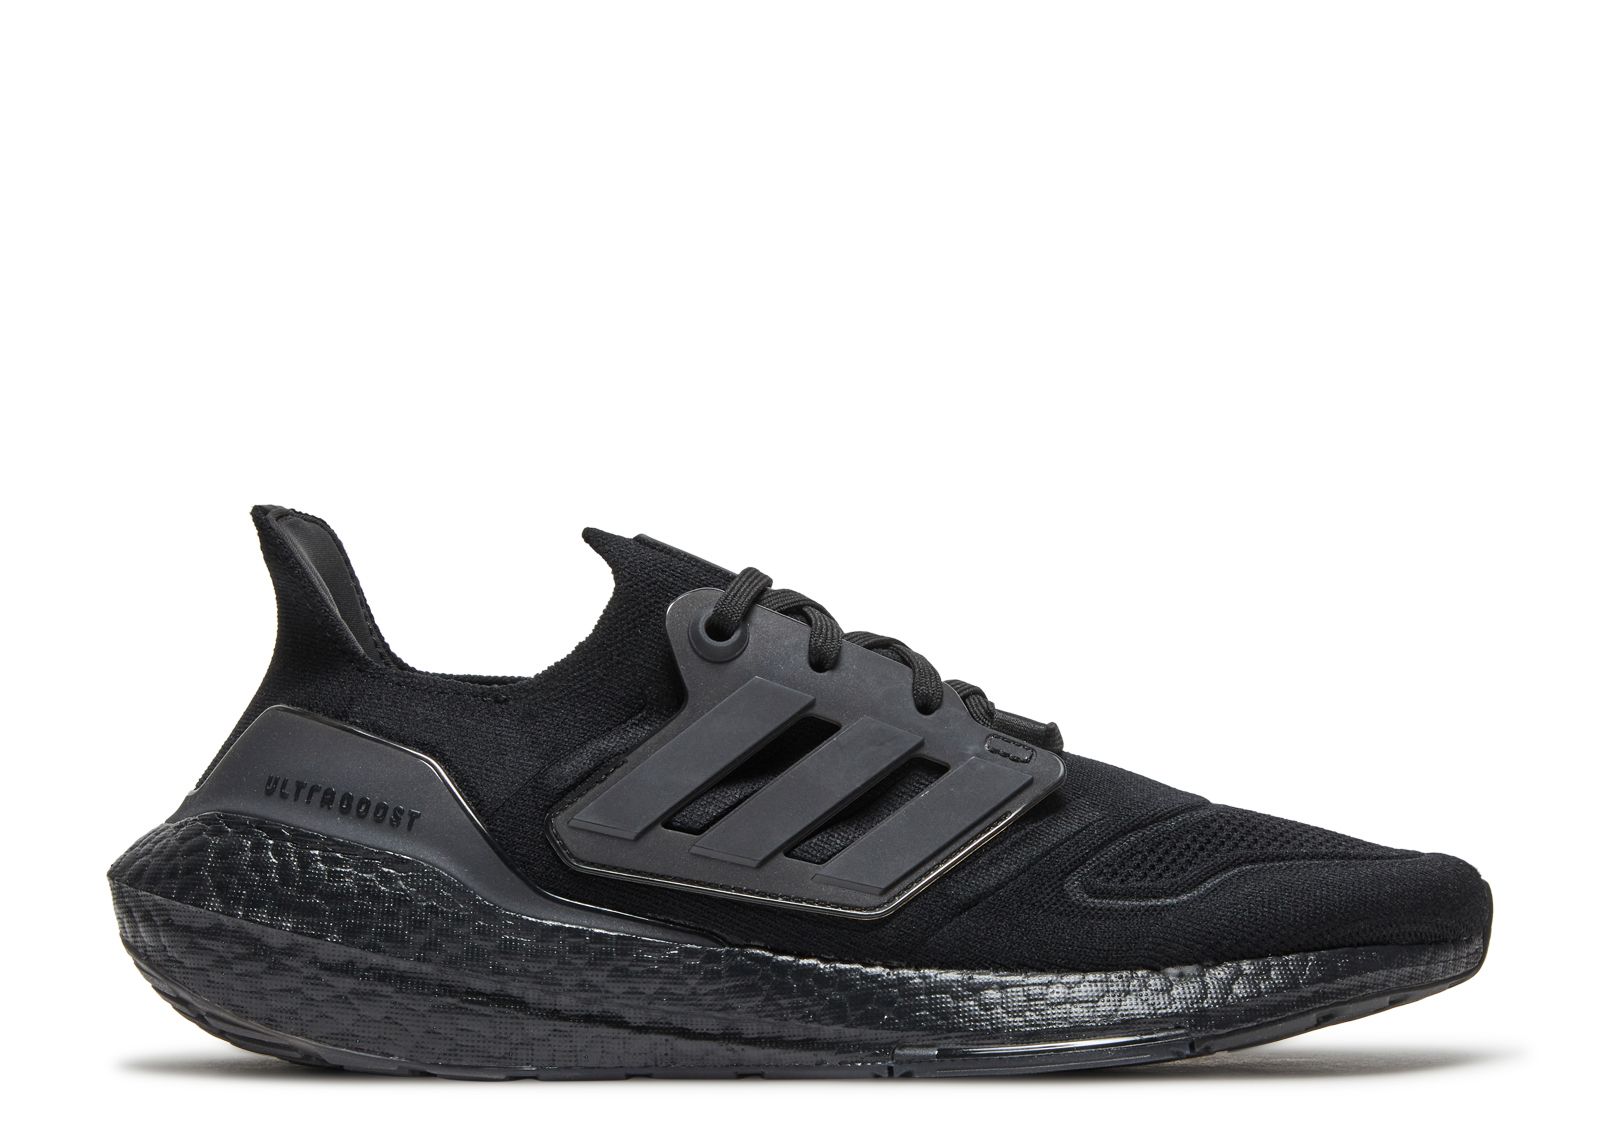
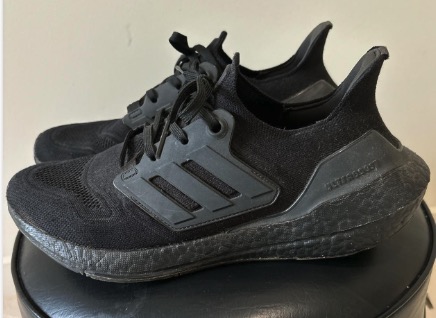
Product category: misc
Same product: yes